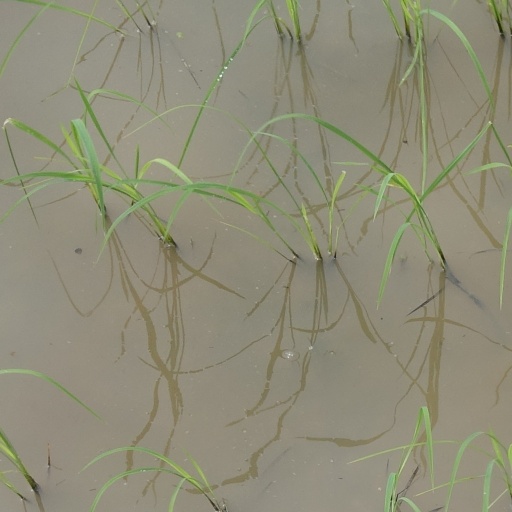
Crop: rice